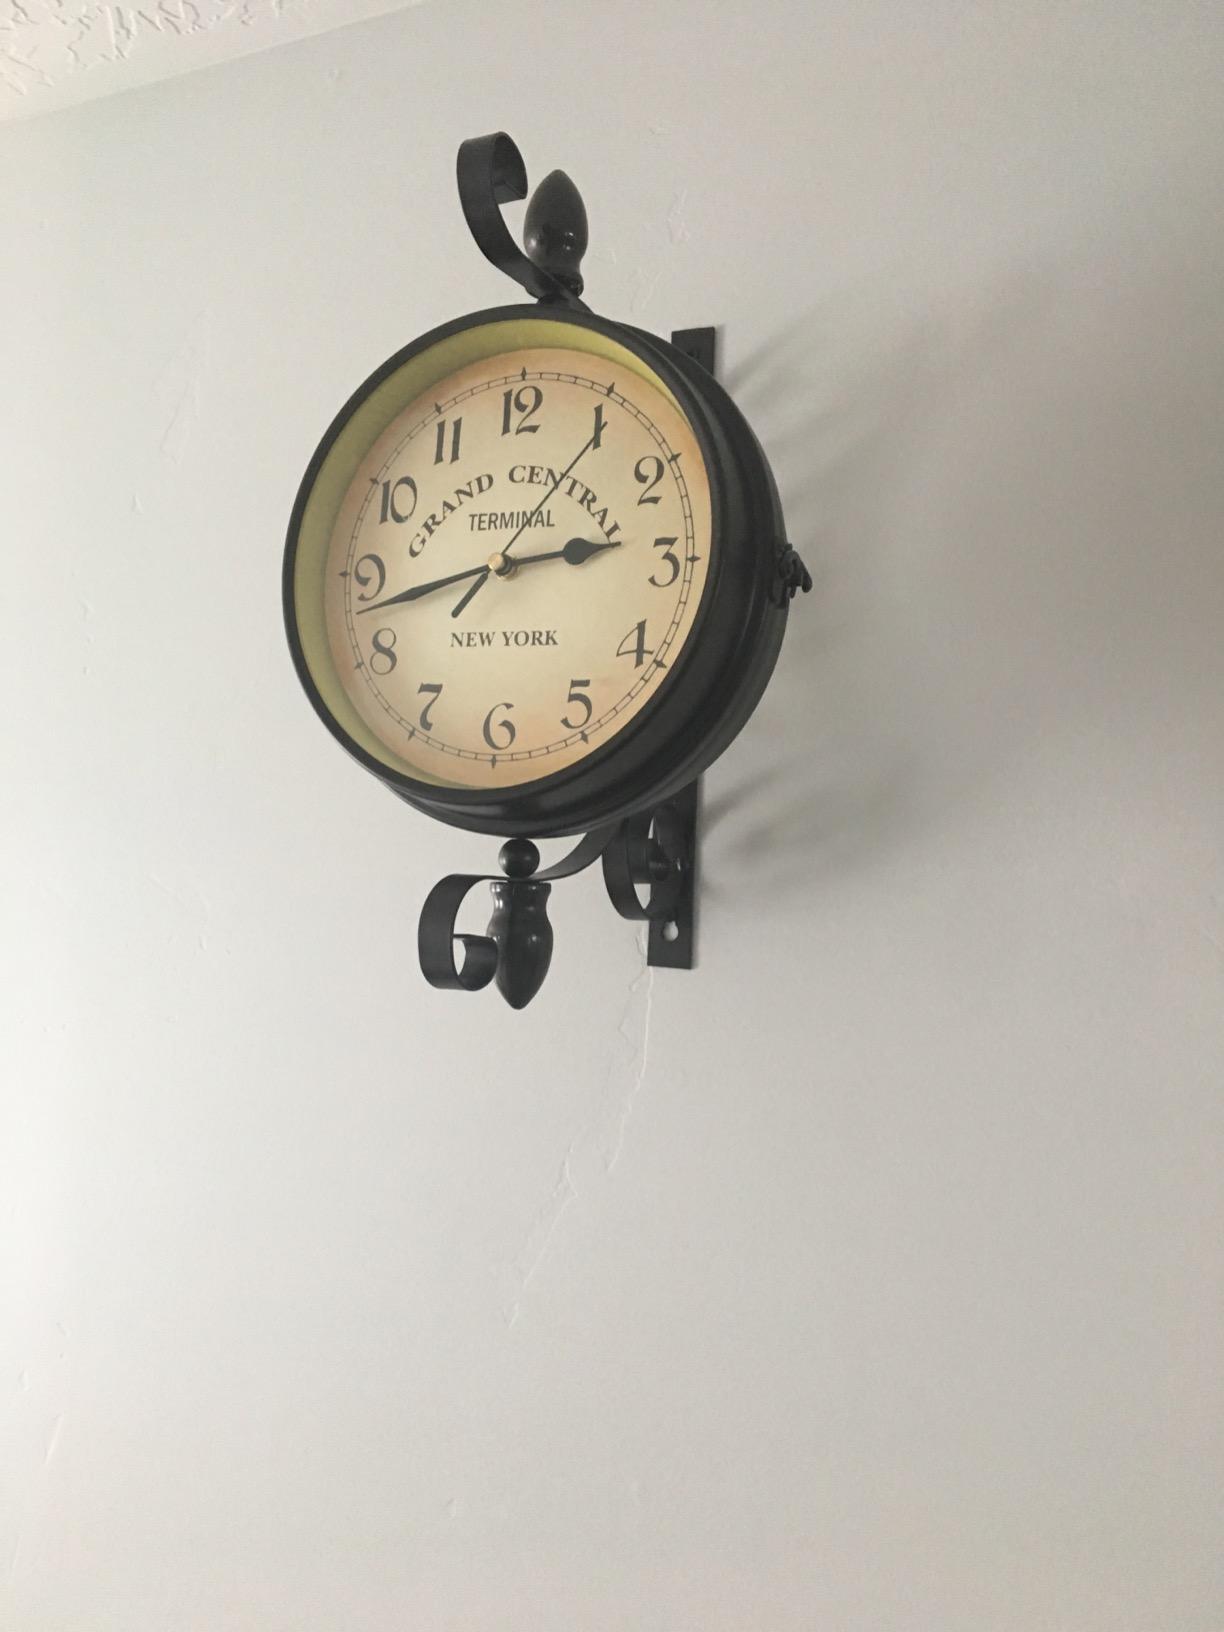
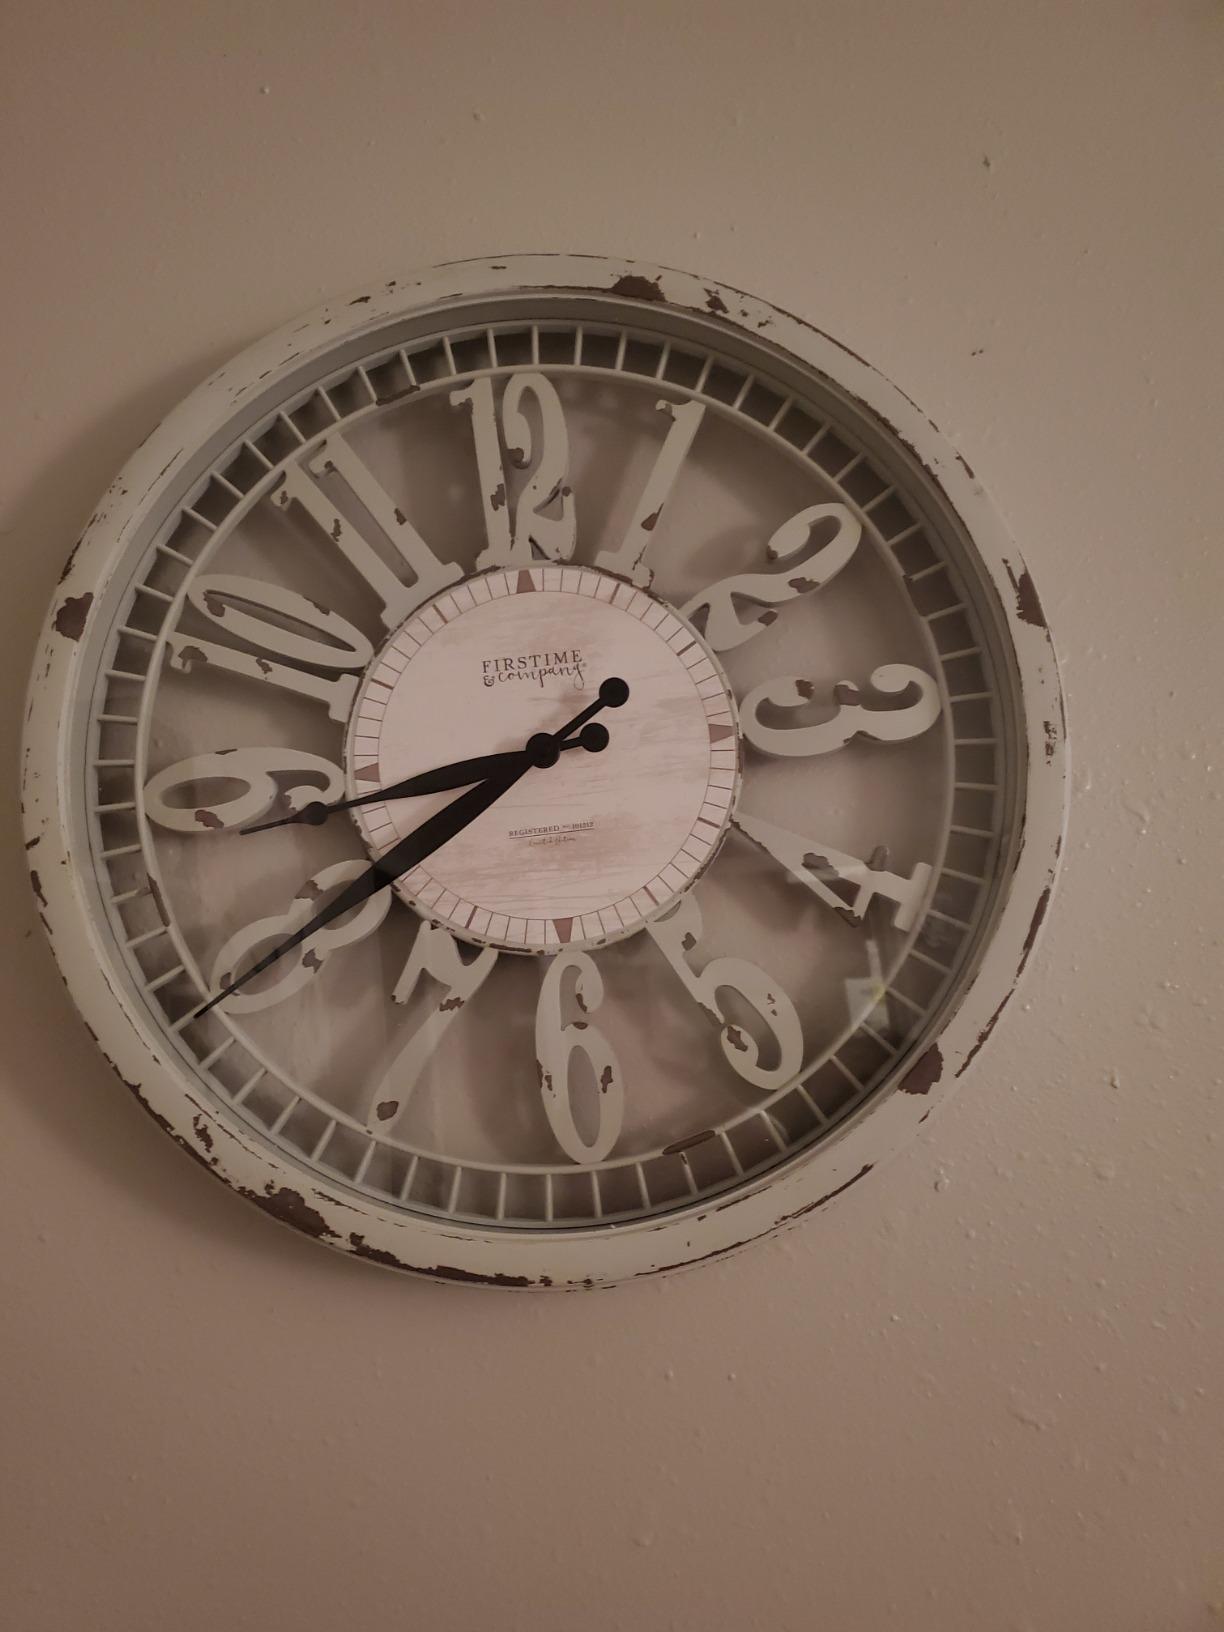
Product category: clock
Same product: no